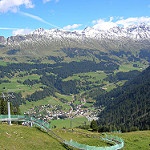
Scene: Outdoor